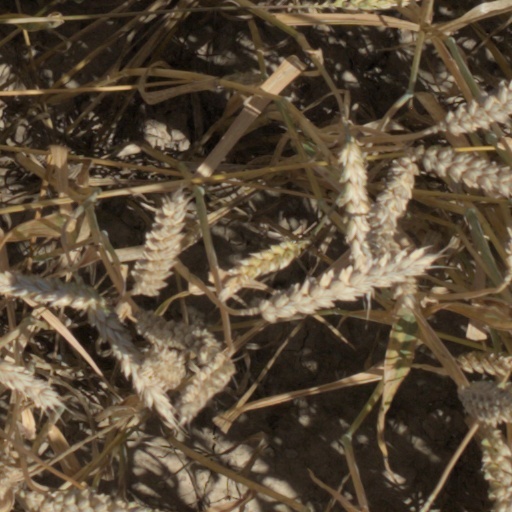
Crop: wheat